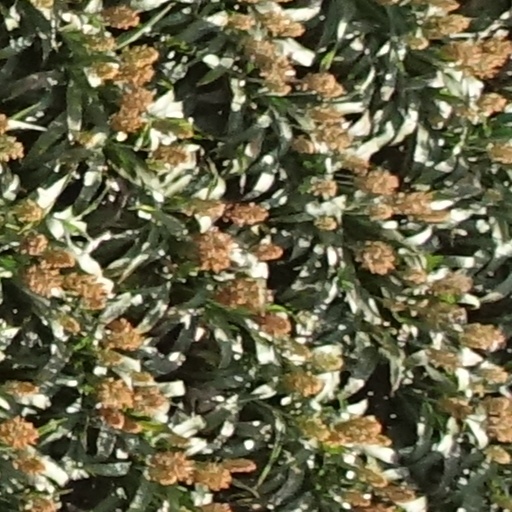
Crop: sorghum